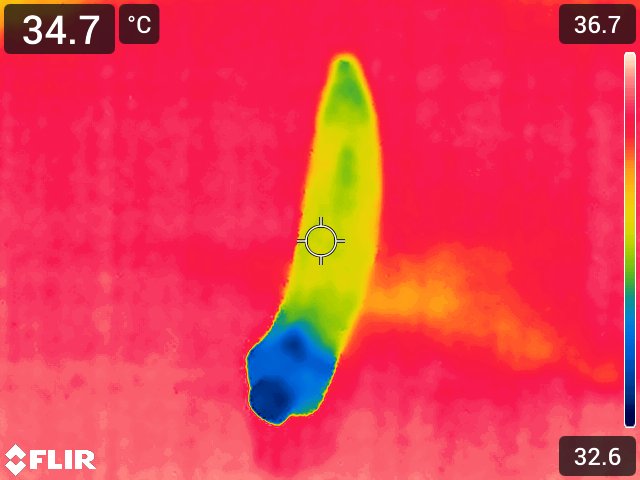
Maturity: over_matured